List of KK Crvena zvezda head coaches

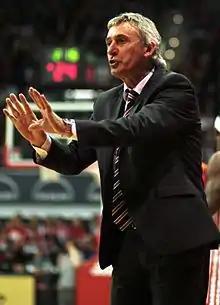
FIBA Hall of Famer Svetislav Pešić coached Crvena zvezda in two separate single season stints.

KK Crvena zvezda is a men's professional basketball club based in Belgrade, Serbia. Crvena zvezda is a part of the Adriatic Basketball Association and competes in the ABA League, EuroLeague and in the Basketball League of Serbia. The Crvena zvezda squads have played in three different National Leagues since 1945, including the Yugoslav First Federal League (1945–1992), the First League of Serbia and Montenegro (1992–2006), and the Serbian League (2006 onwards). The team plays home matches in Belgrade Arena.